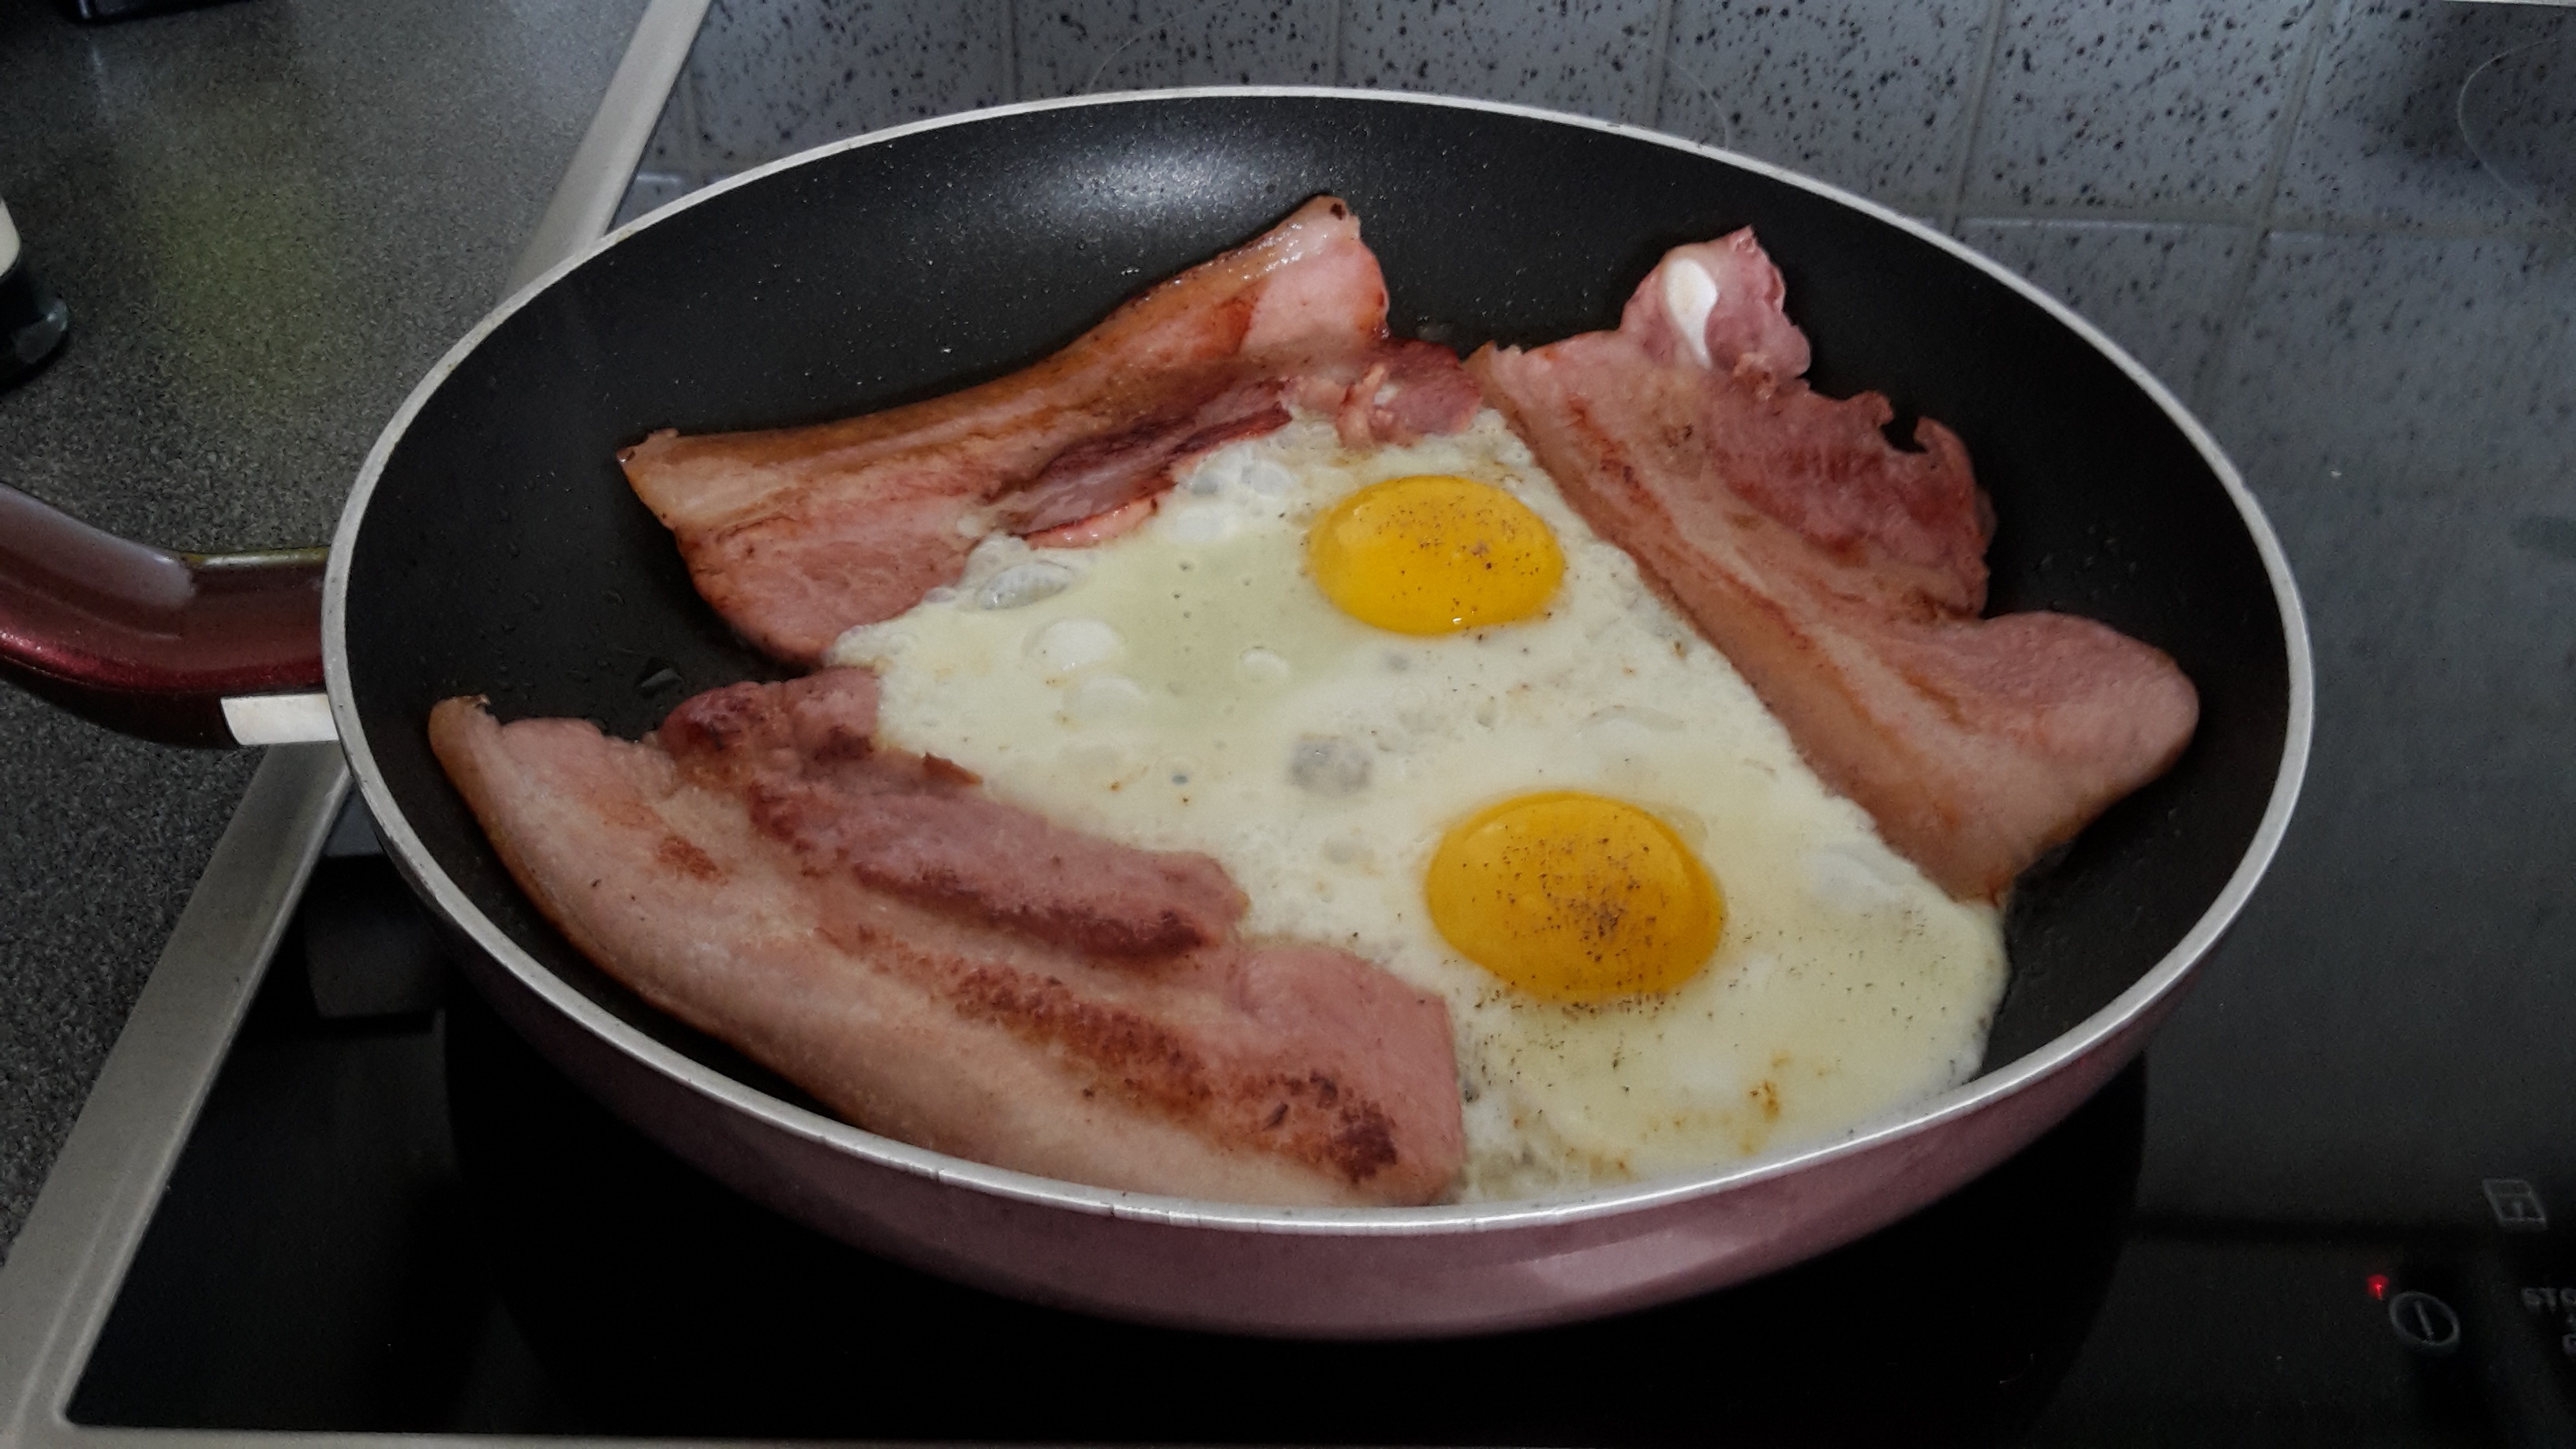
white, dish, meal, food, yellow, breakfast, meat, cuisine, bacon, eggs, animal source foods, corned beef, fricassee, fried ufs